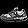
Label: Sneaker